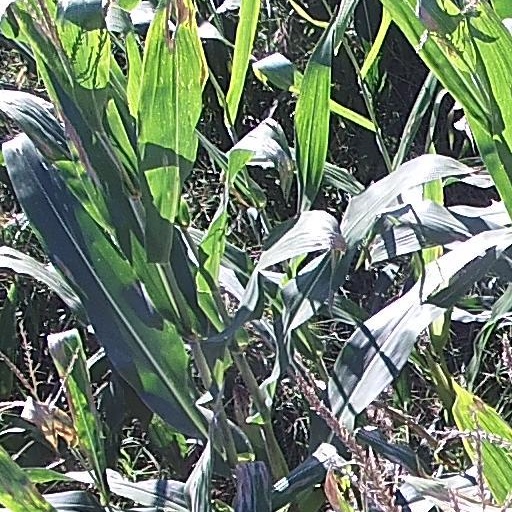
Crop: maize; corn